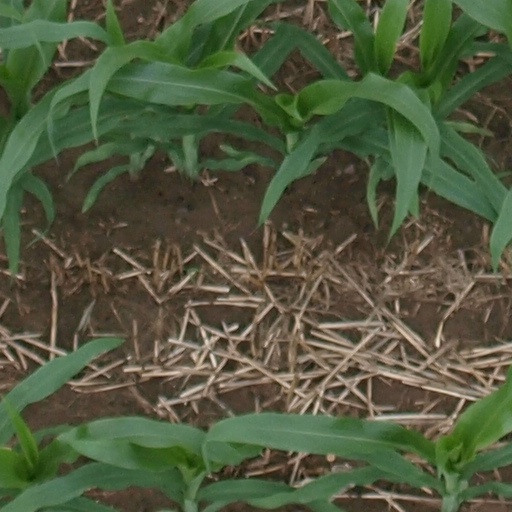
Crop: maize; corn